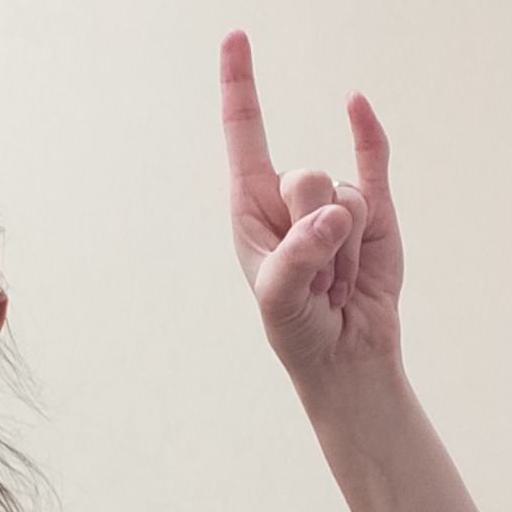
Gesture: rock